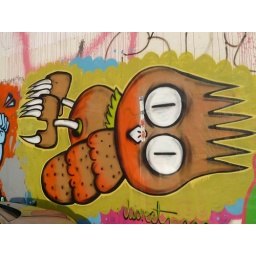
d'screet owl sclater street car parks around brick lane